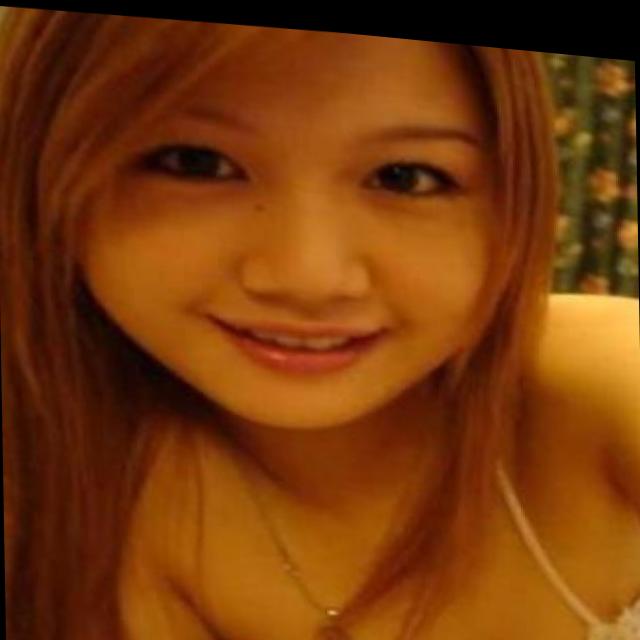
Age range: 13-20